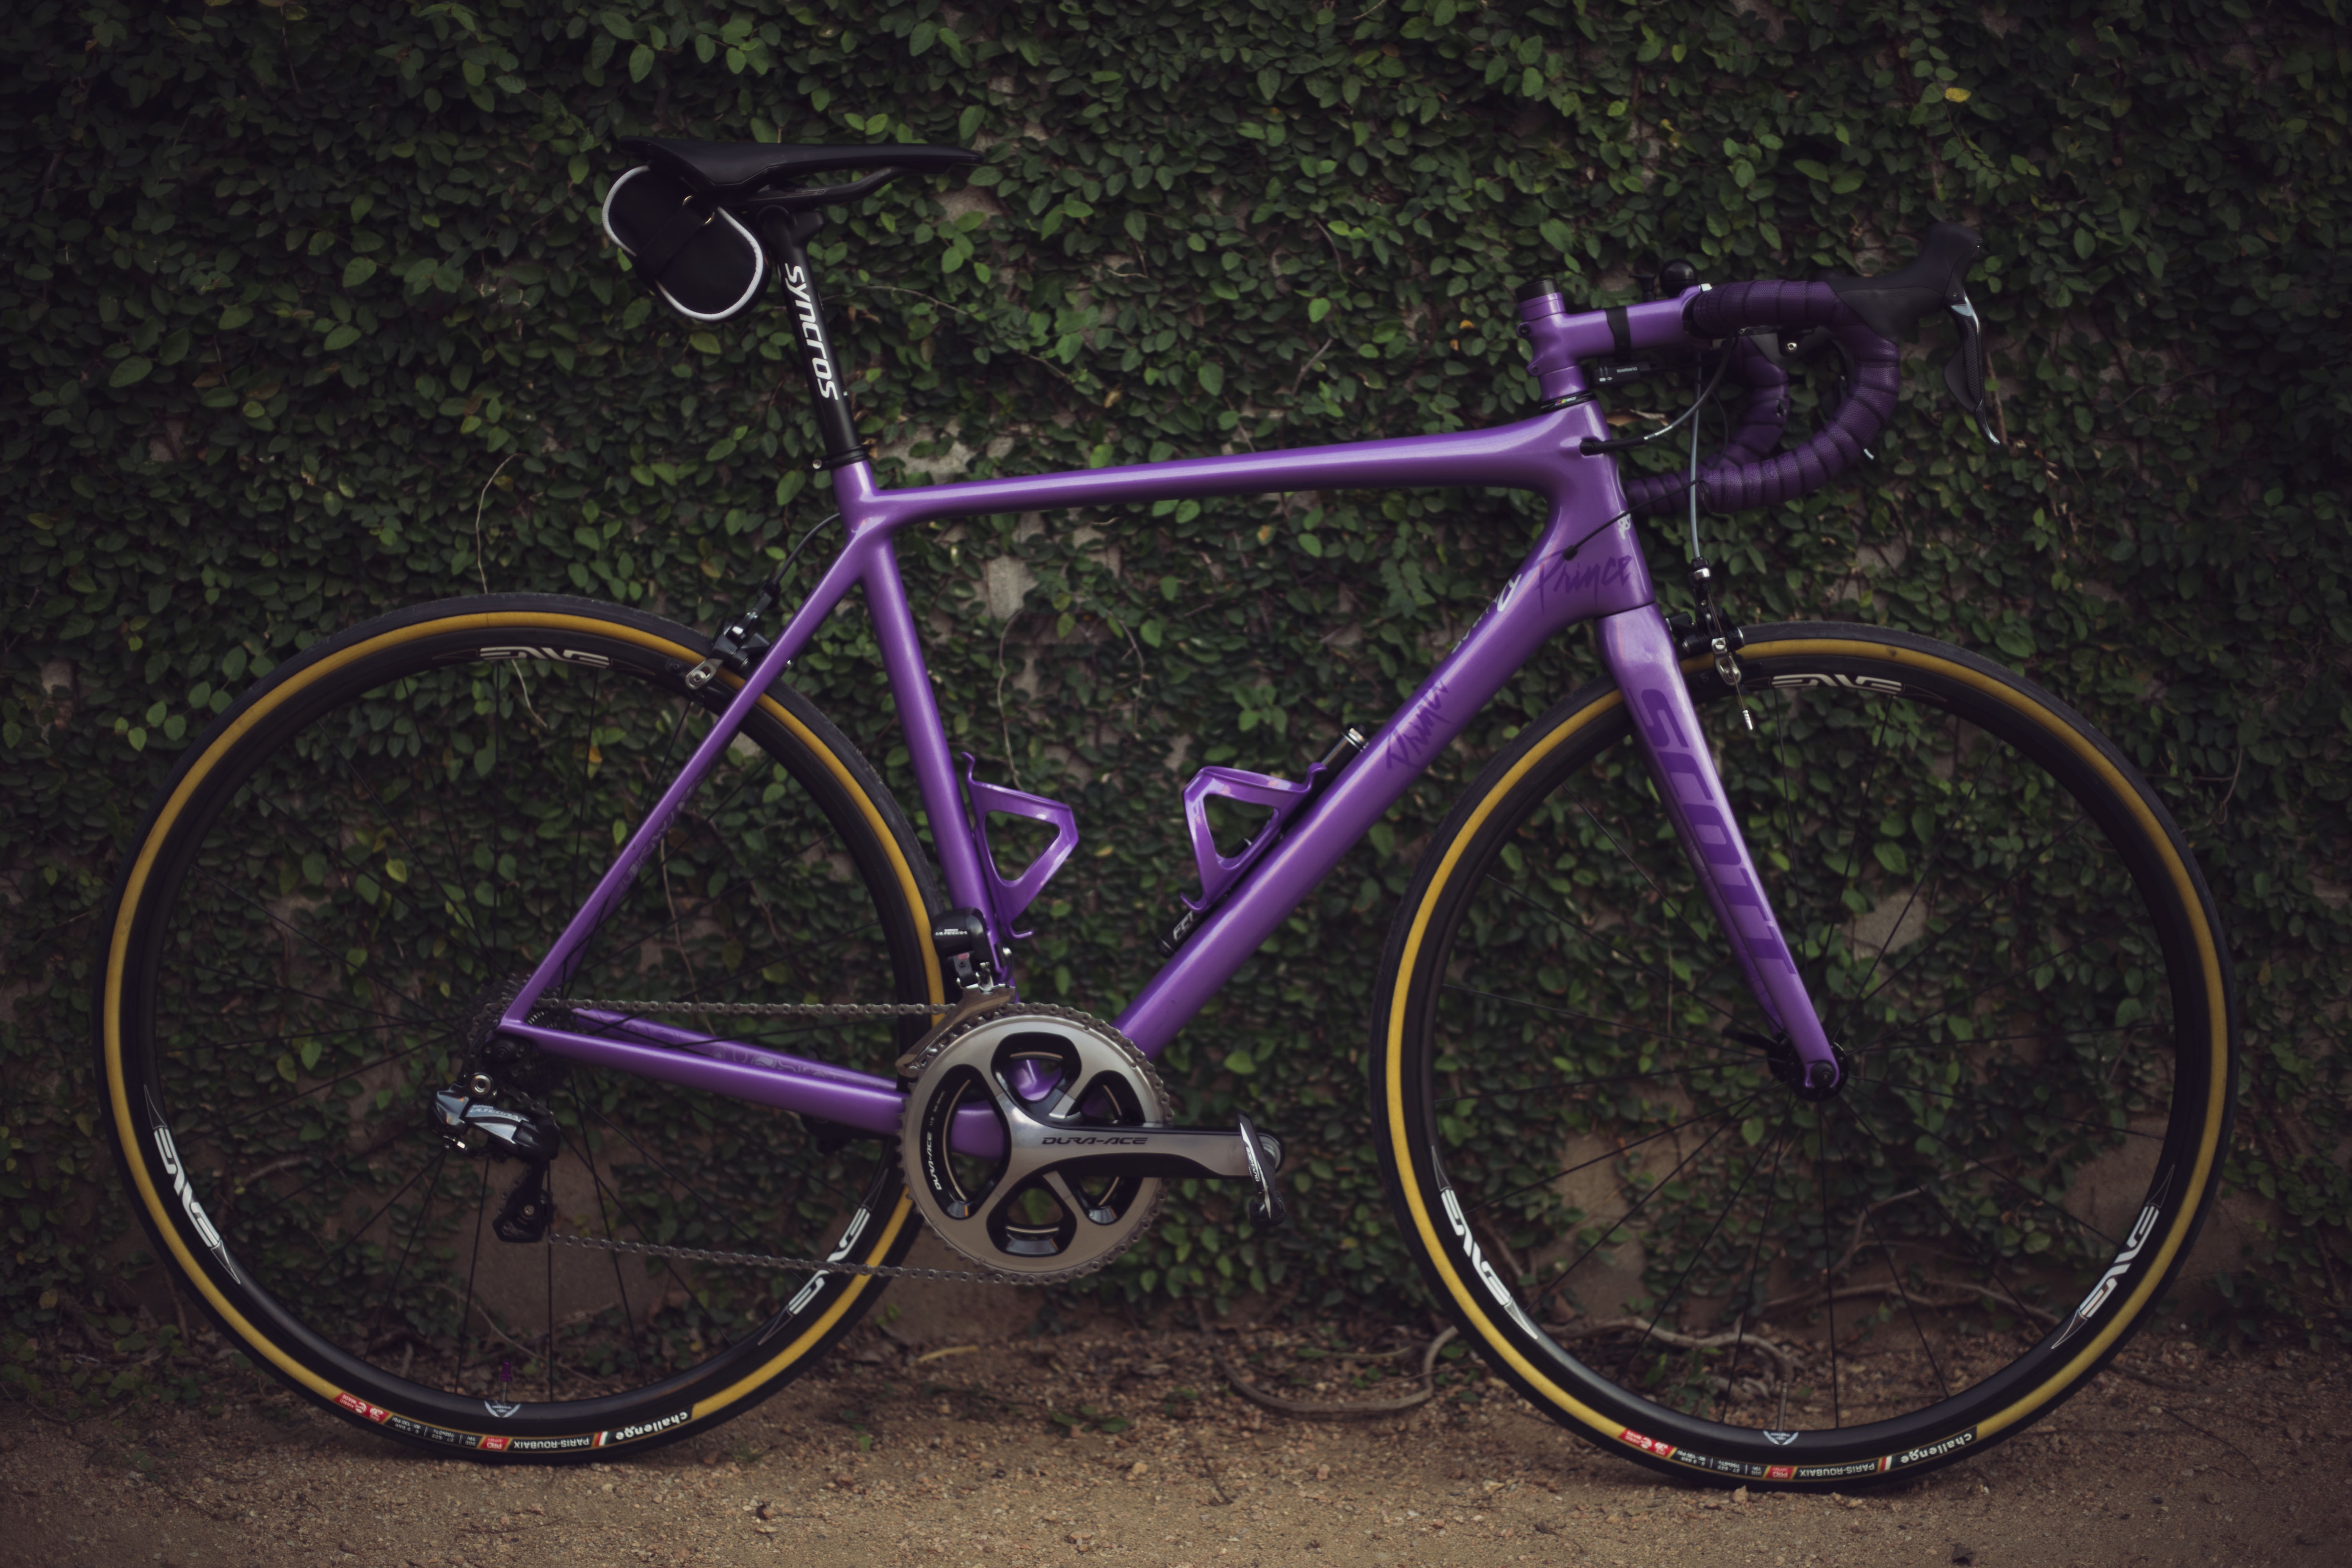
wheel, bicycle, bike, parking, vehicle, sports equipment, bicycle frame, bicycle wheel, land vehicle, cycle sport, cyclo cross bicycle, cyclo cross, bicycle racing, road bicycle, racing bicycle, hybrid bicycle